Cyrus A. Sulloway

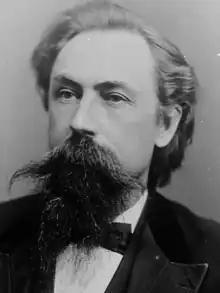
Sulloway in an 1897 publication

Cyrus Adams Sulloway (June 8, 1839, Grafton, New Hampshire – March 11, 1917) was an attorney and Republican member of the United States House of Representatives from New Hampshire.